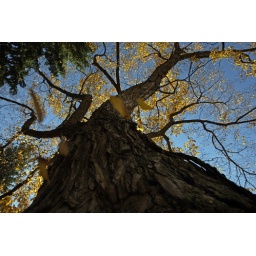
-Leaves fall from a tree in the river valley on Thursday Oct 2.